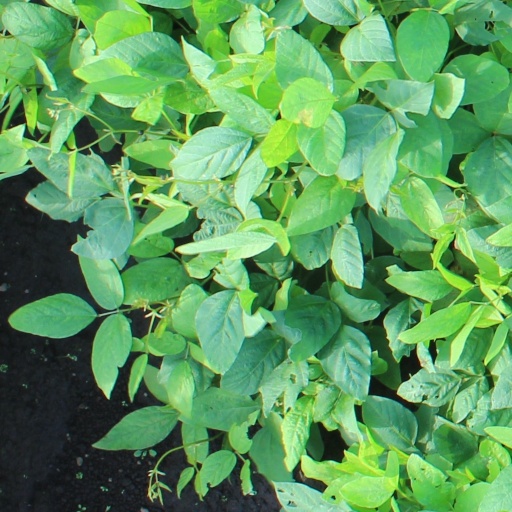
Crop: soybean